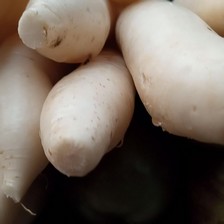
Label: others